Thomas Gerstner

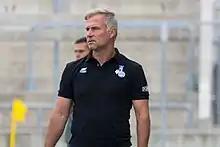
Gerstner in 2018

Thomas Gerstner (born 6 November 1966) is a German football manager and former player. He is the manager of the German club SV Straelen.